VroniPlag Wiki

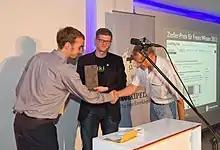
Awarding of the "Zedler-Preis für freies Wissen 2012" by Wikimedia Germany on July 1, 2012

Prominent cases of plagiarism continue to surface in Germany. At the University of Münster, a text book on scientific writing for lawyers was found to contain massive plagiarism. Ironically, even the chapter on plagiarism was plagiarized. While the book told students not to use Wikipedia, the book itself contained 18 text fragments from the German Wikipedia. The dissertations of two of the book's authors, who received their doctorates at Münster University, were found to show extreme text parallels.